History of the Galveston Bay Area

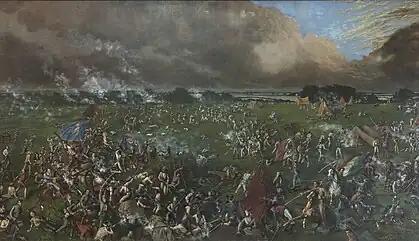
The Battle of San Jacinto-1895 painting by Henry Arthur McArdle.

The present geography of the Gulf Coast was formed during an ice age approximately 30,000 years ago when dramatic lowering of the sea level occurred. As the ice later melted, it formed a flow through the Trinity and San Jacinto rivers and carved wide valleys in the soft sediments, resulting in the creation of the modern system of bays and lakes approximately 4,500 years ago.